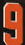
Number: 9